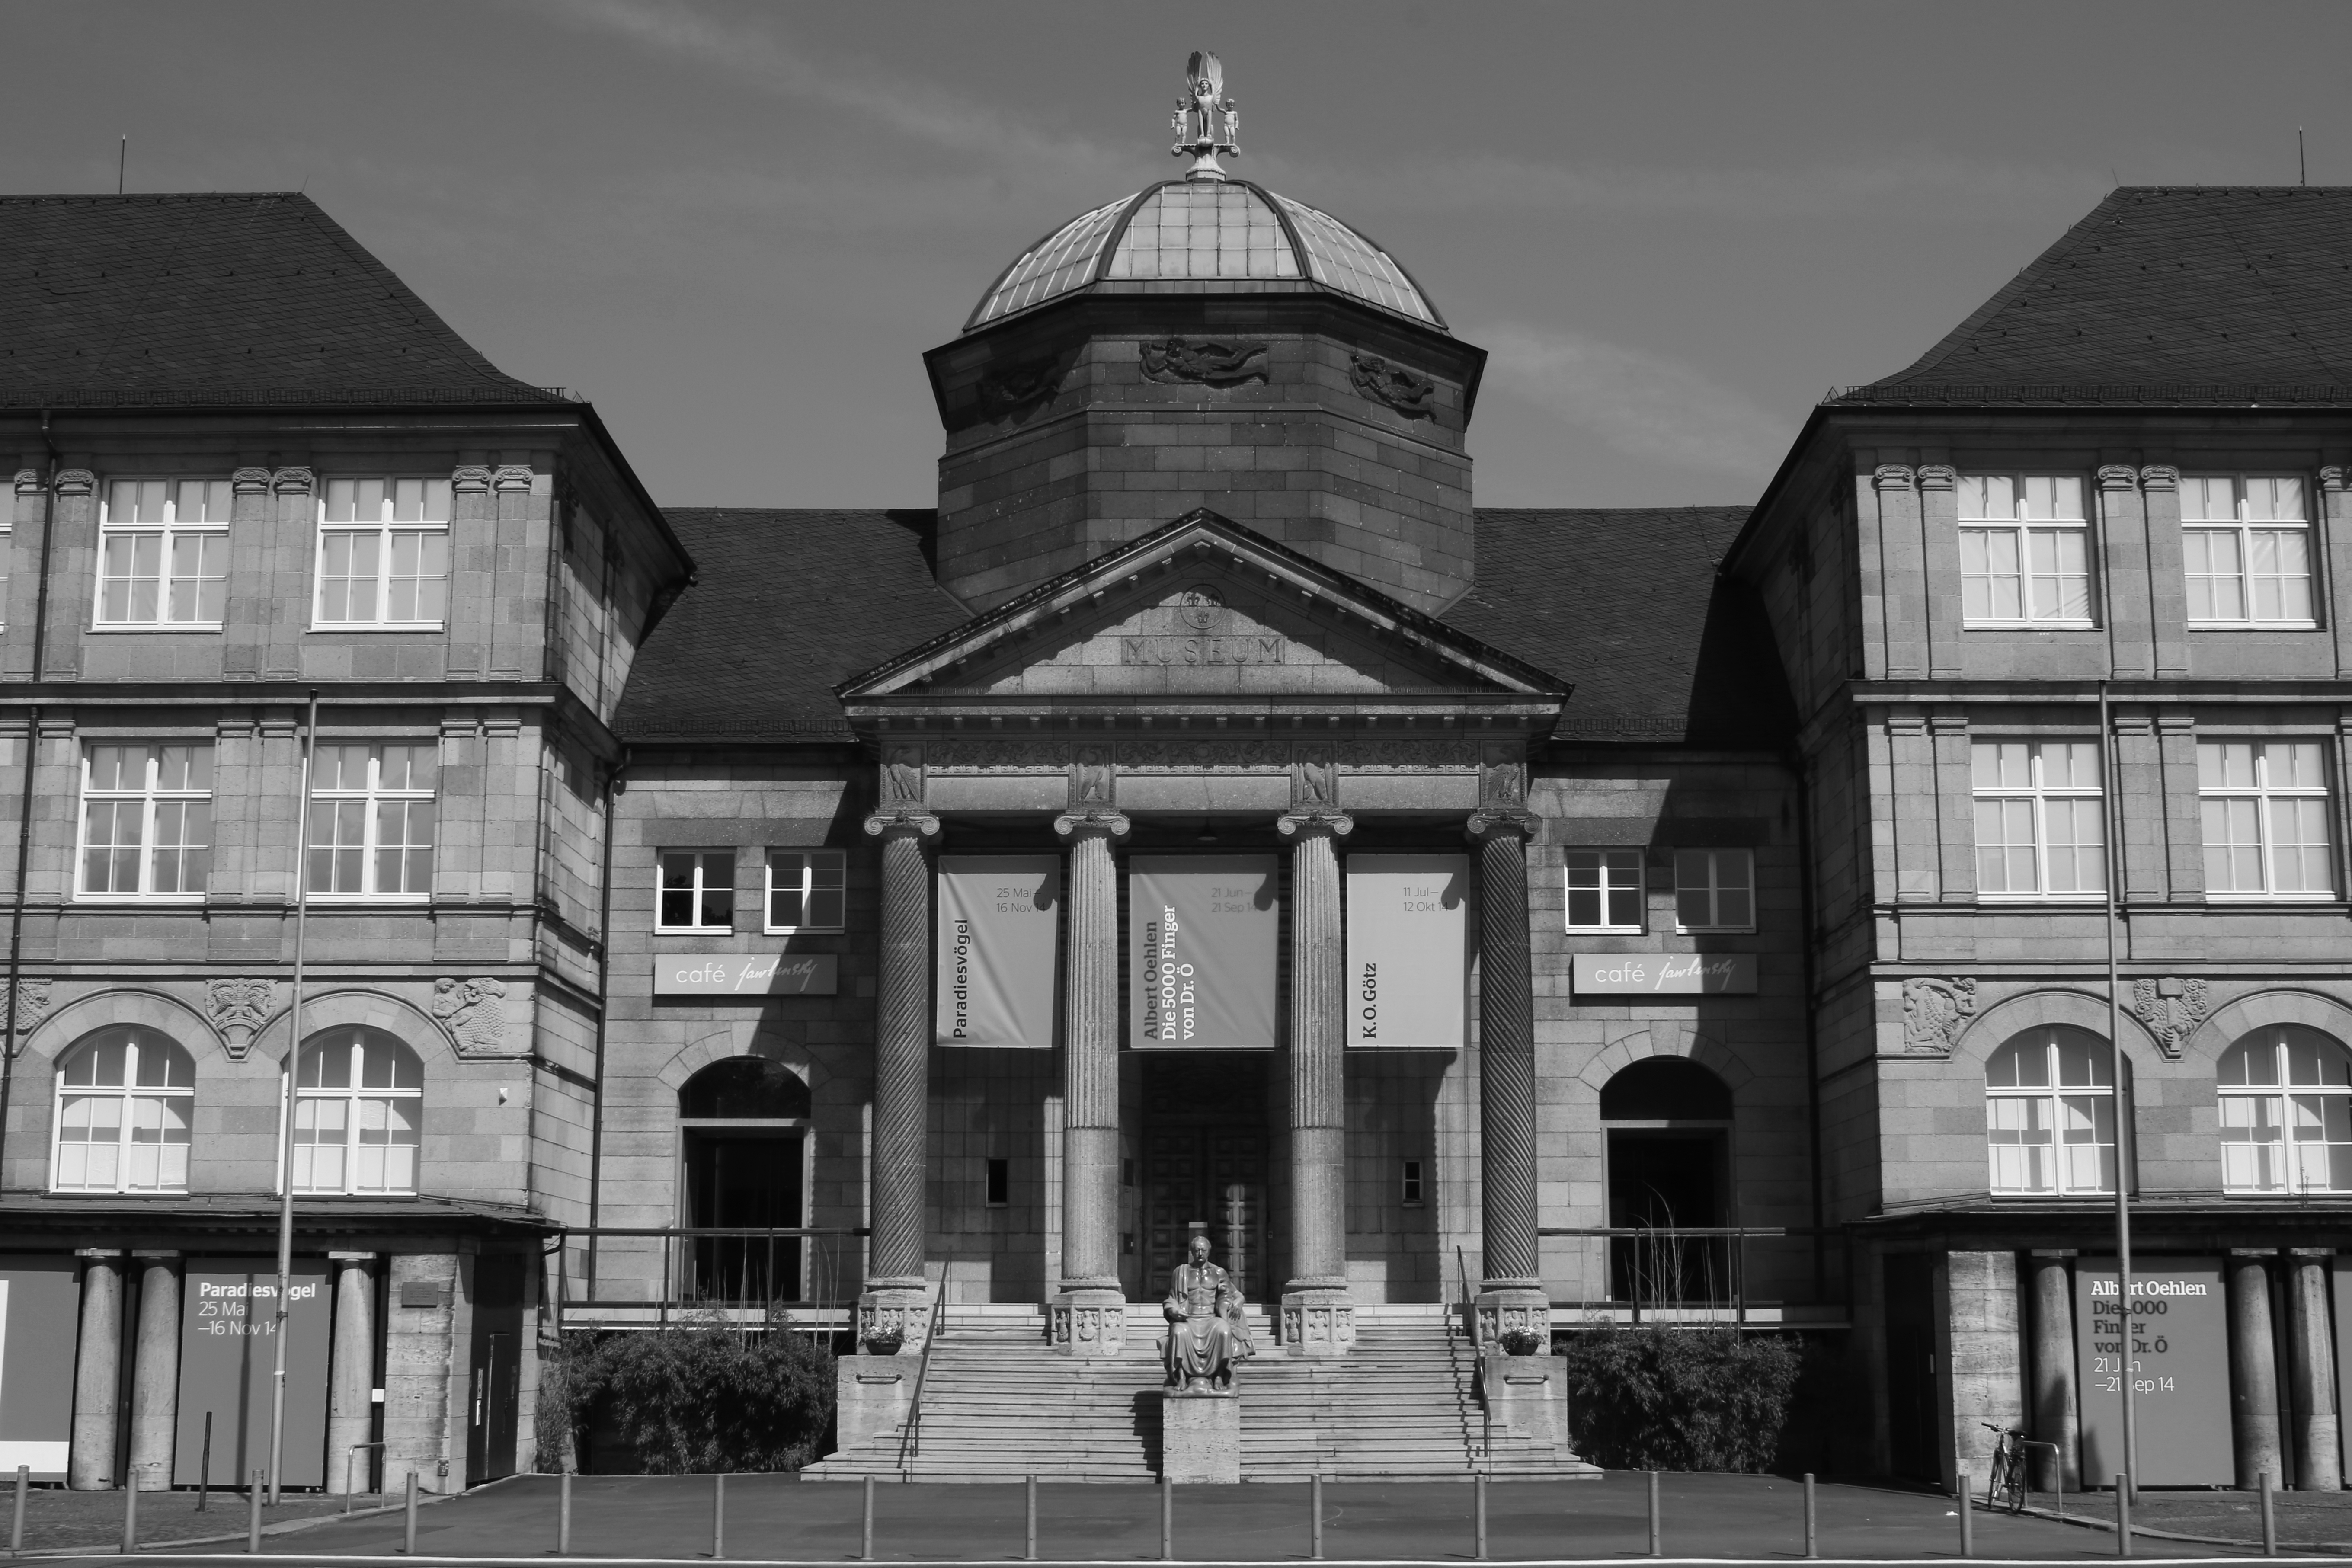
black and white, architecture, street, house, building, landmark, facade, monochrome, bw, blackandwhite, blackwhite, symmetry, germany, alemania, allemagne, sw, schwarzweiss, history, schwarzweis, germania, hesse, hassia, hessen, schwarzweissfotografie, schwarzweisfotografie, kunstmuseum, wiesbaden, museumwiesbaden, urban area, monochrome photography